Aston Martin Vantage (2005)

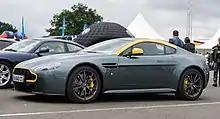
Aston Martin Vantage N430

To commemorate the company's racing successes at the Nürburgring, Aston Martin released the limited edition N400 at the 2007 Frankfurt Motor Show. The N400s 4.3-litre V8 was tuned to produce hence the name, and the car also featured a sports pack which included lightweight graphite-finished wheels, uprated springs and dampers and a new rear anti-roll bar. The N400 was available in three special paint colours; Bergwerk Black, Lightning Silver and Karussell Orange. Each N400 came with perforated leather trim, including a map of the Nürburgring stitched on the center armrest, and a numbered plaque.